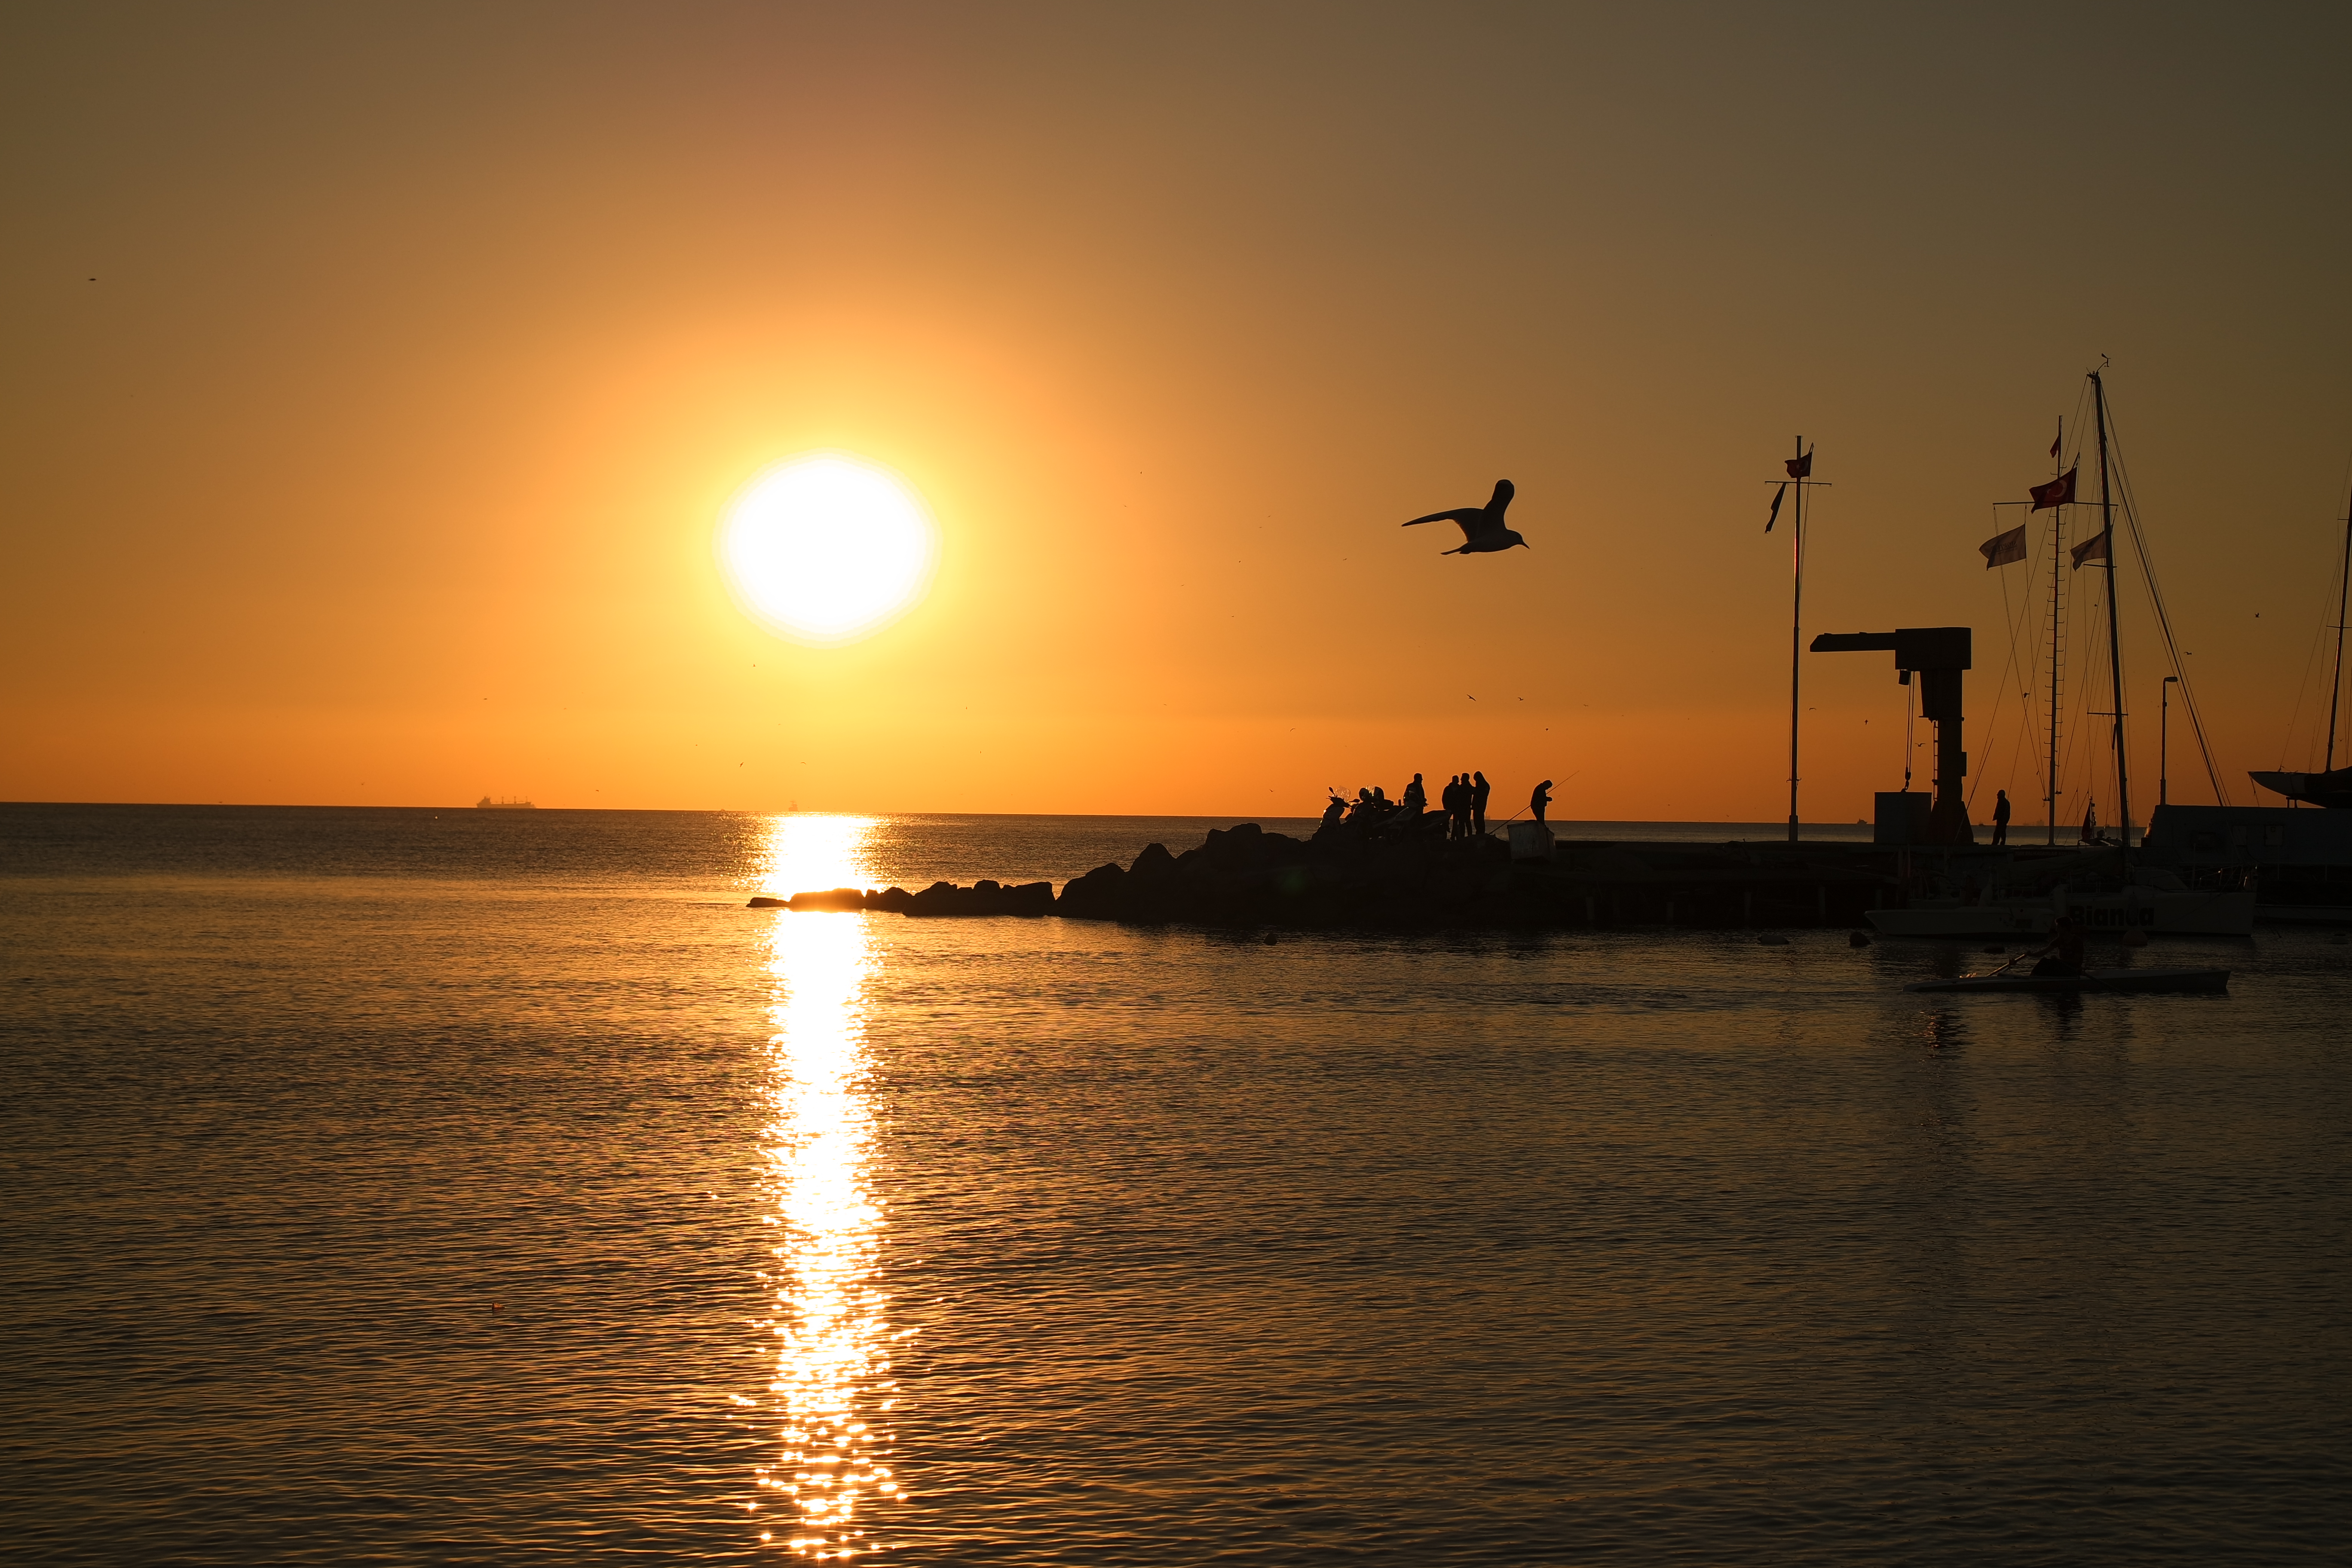
sea, ocean, horizon, sun, sunrise, sunset, sunlight, morning, wave, dawn, pier, seaside, dusk, evening, reflection, birds, boats, silhouettes, evening sun, afterglow